Daniel and Nellie Byrns House

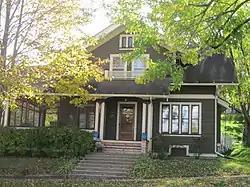

The Daniel and Nellie Byrns House is a historic house at 221 Mill Street in Lodi, Wisconsin.